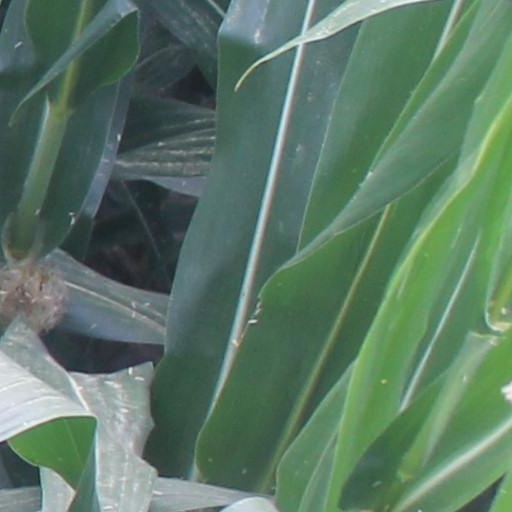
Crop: maize; corn